Participatory democracy

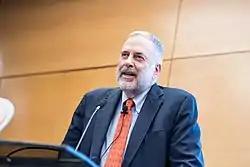
James S. Fishkin

Trademarked by Stanford professor James S. Fishkin, deliberative opinion polls allow citizens to develop informed opinions before voting through deliberation. Deliberative polling begins with surveying a random representative sample of citizens to gauge their opinion. The same individuals are then invited to deliberate for a weekend in the presence of political leaders, experts, and moderators. At the end, the group is surveyed again, and the final opinions are taken to be the conclusion the public would have reached if they had the opportunity to engage with the issue more deeply. Philosopher Cristina Lafont, a critic of deliberative opinion polling, argues that the "filtered" (informed) opinion reached at the end of a poll is too far removed from the opinion of the citizenry, delegitimizing the actions based on them.